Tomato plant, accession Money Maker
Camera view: bottom (45 deg); turntable rotation: 90 degrees
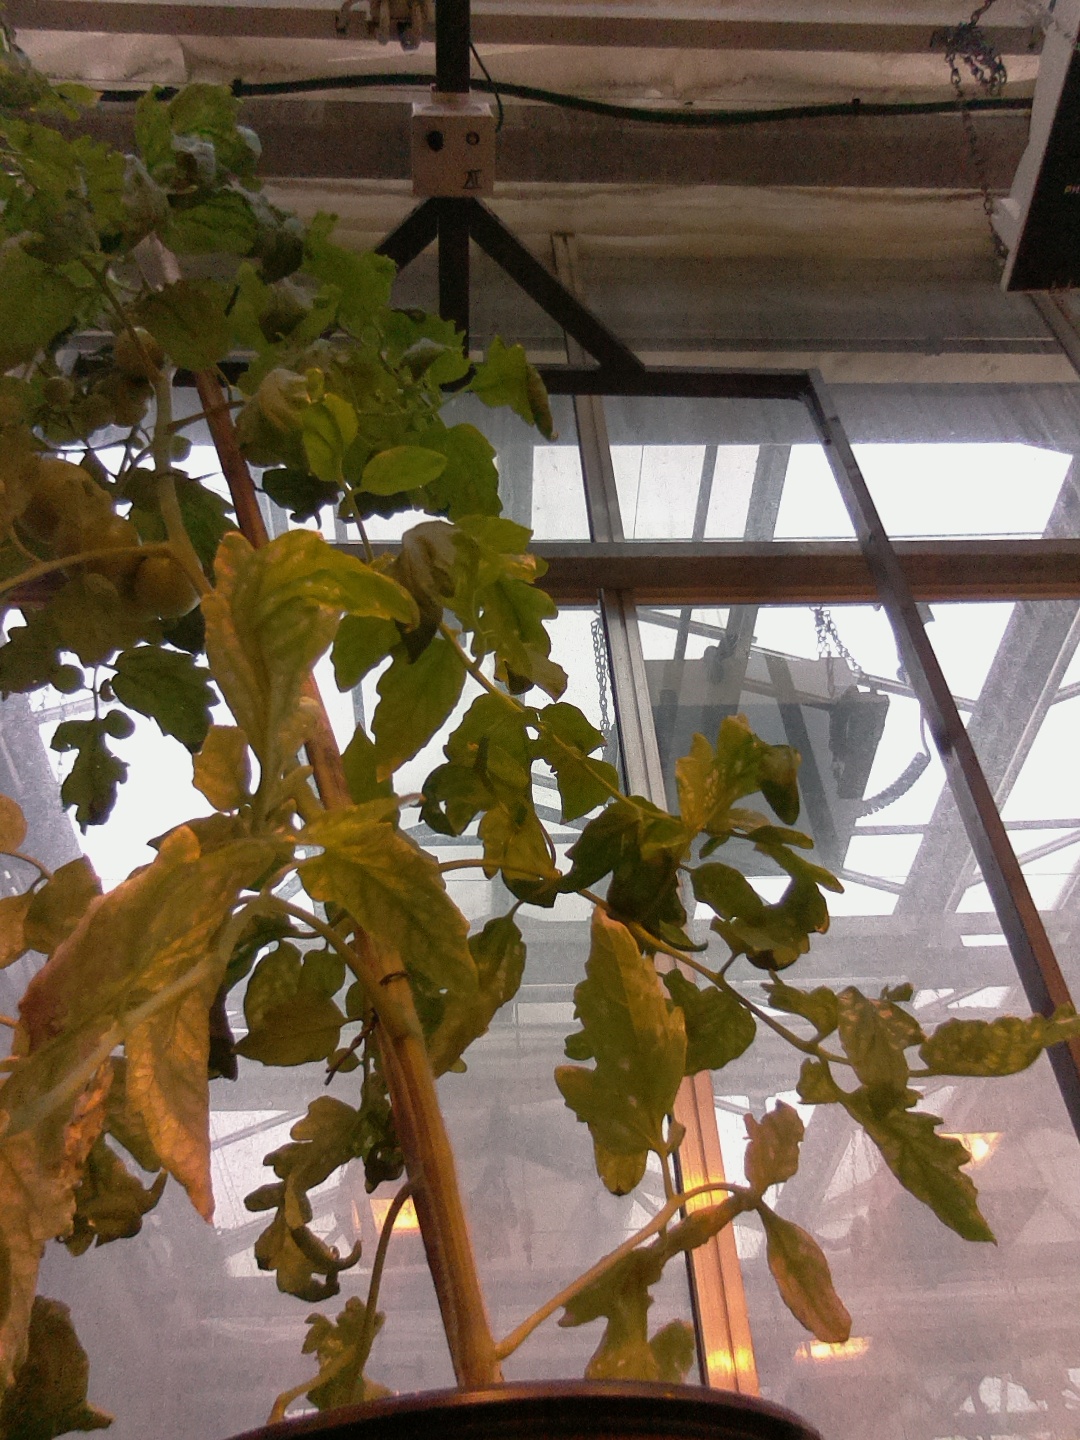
BBCH growth stage 76: 60%-70% of final fruit size